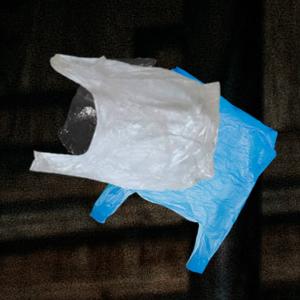
Label: plasticbags